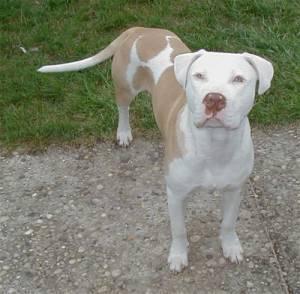
american pit bull terrier